History of the Royal Castle, Warsaw

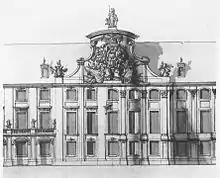
Design of the Eastern wing by G. Chiaveri.

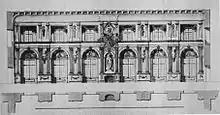
Senate Chamber at the Royal Castle, 1720.

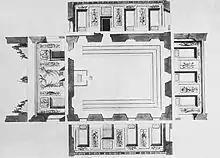
"The New Chamber of Deputies" at the Royal Castle in the end of the 17th century.

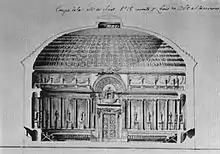
Reconstruction design of the Senate Chamber at the Royal Castle, V. Louis.

In 1657 the reconstruction of the castle started, under the Italian architect Izydor Affait's guidance. Because of the lack of money the following Polish king, Michał Korybut Wiśniowiecki did not decide on radical rebuilding, just limiting himself to rebuilding destroyed buildings. Because of bad conditions of the residence he had to move to Ujazdów Castle in 1669. Until 1696 when the next Polish king, John III Sobieski died, no serious works were done. They only limited work to current inspections of the building's condition. Sessions of Parliament continued to be held in the castle, as well as various State occasions, such as when the Hohenzollern Dukes of Prussia paid homage to the Kings of Poland and occasions when the king received the ambassadors of foreign countries.